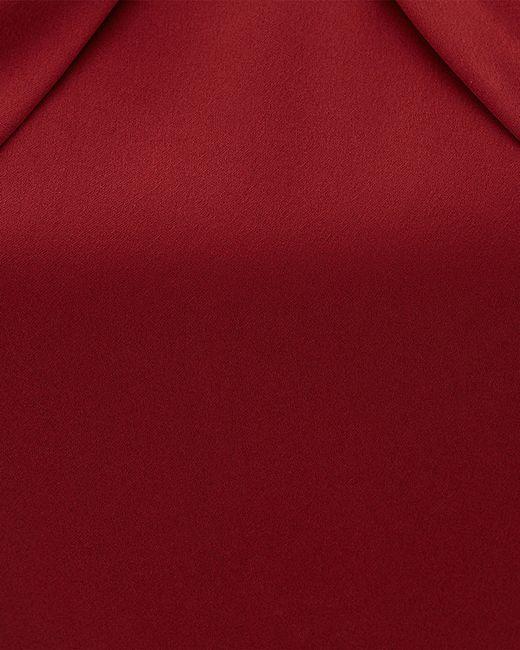
Roter Kieselstoff für Büro- oder Abendoutfits